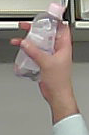
Product: johnson_baby